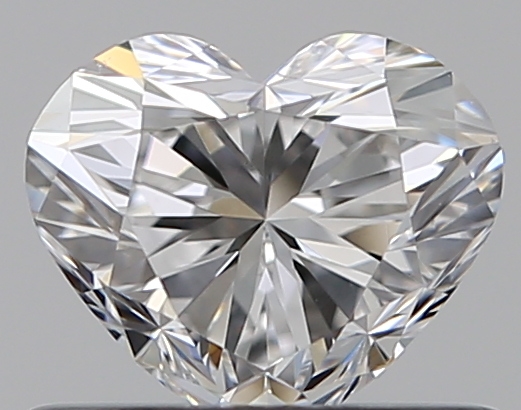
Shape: heart
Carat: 0.51
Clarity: VS2
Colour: E
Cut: EX
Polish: EX
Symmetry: EX
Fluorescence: N
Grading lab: GIA
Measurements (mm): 4.69 x 5.49 x 3.32